Nasr of Granada

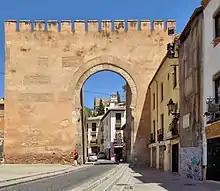
A beige-coloured city gate

Opposition to Nasr continued, and members of the anti-Nasr faction fled the court for Málaga. Soon Ismail restarted the rebellion with help from his mother Fatima and Uthman ibn al-Ula. As Ismail moved towards Granada, his army swelled and the capital's inhabitants opened the city gates for him. Ismail entered the city from the Elvira (Ilbira) Gate and besieged Nasr, who remained in the Alhambra. Nasr tried to request help from Infante Peter (now one of the regents for the infant king), but aid did not come in time. Nasr was forced to abdicate on 8 February 1314 (21 Shawwal 713 AH). In exchange for surrendering the Alhambra, he was permitted to leave for Guadix and rule there as governor. Abd al-Haqq ibn Uthman and Hammu ibn Abd al-Haqq accompanied him there.